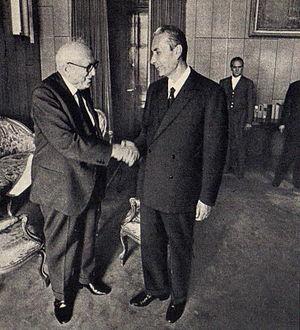
Le mot socialisme recouvre un ensemble très divers de courants de pensée et de mouvements politiques, dont le point commun est de rechercher une organisation sociale et économique plus juste. Le but originel du socialisme est d'obtenir l'égalité sociale, ou du moins une réduction des inégalités et, notamment pour les courants d'inspiration marxiste, d'établir une société sans classes sociales. Plus largement, le socialisme peut être défini comme une tendance politique, historiquement marquée à gauche, dont le principe de base est l'aspiration à un monde meilleur, fondé sur une organisation sociale harmonieuse et sur la lutte contre les injustices. Selon les contextes, le mot socialisme ou l'adjectif socialiste peuvent qualifier une idéologie, un parti politique, un régime politique ou une organisation sociale.